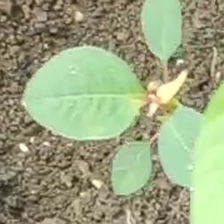
Weed species: Moti_dudhi(Euphorbia_geneculata_L)